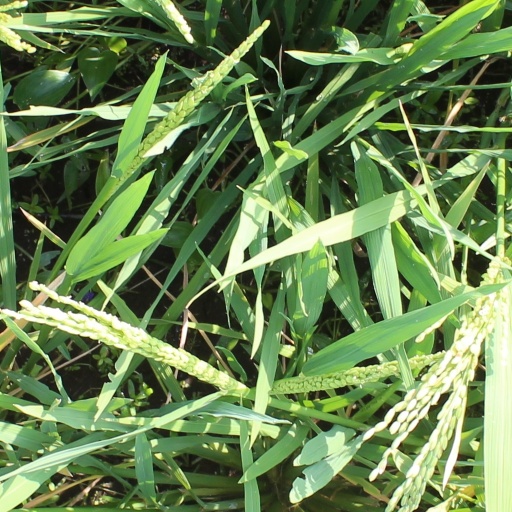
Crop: rice